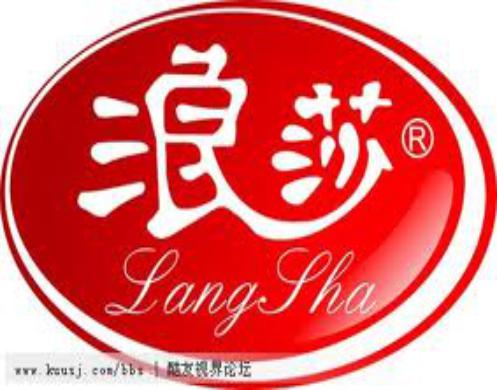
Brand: lang sha
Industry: Clothes